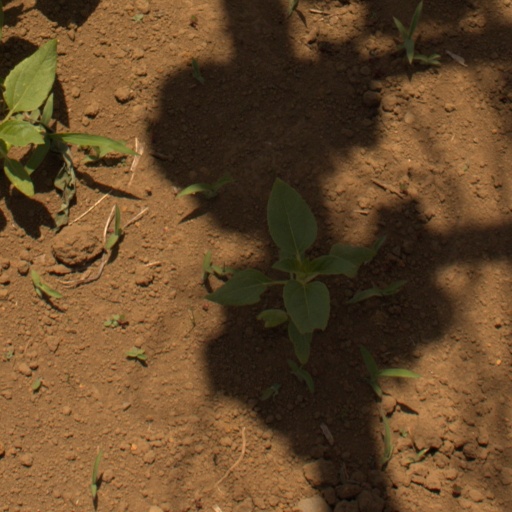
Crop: Jerusalem artichoke